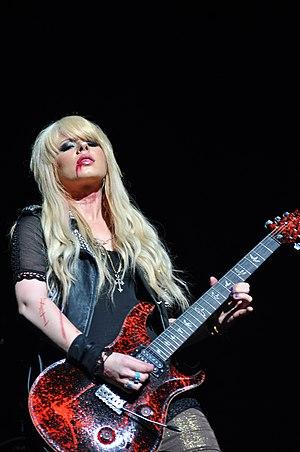
Orianthi Panagaris avec Alice Cooper, Rennes en 2011.
Orianthi Panagaris ou Orianthi, née le 22 janvier 1985 à Adélaïde est une guitariste de nationalités britannique et australienne. Son style est souvent comparé à celui d'autres virtuoses tels Joe Satriani, Steve Vai, Eddie Van Halen ou Carlos Santana. Orianthi a été la guitariste de Michael Jackson lors de la préparation de sa tournée This Is It qui n'a pas eu lieu à cause de la mort du chanteur.